Andrej Kramarić

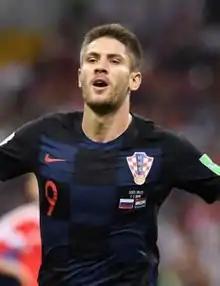
Kramarić playing for Croatia in 2018

On 20 August 2014, Kramarić received his first call-up for the Croatian senior squad under coach Niko Kovač for the friendly match against Cyprus and UEFA Euro 2016 qualifying match against Malta. He made his debut for Croatia on 4 September 2014 in a friendly match against Cyprus and provided an assist for Mario Mandžukić in 18th minute, receiving positive reviews from both critics and national team coach for his debut performance. Kramarić scored his first goal for Croatia in his competitive debut in the qualifying match against Malta. He scored his second goal against Azerbaijan on 13 October 2014.